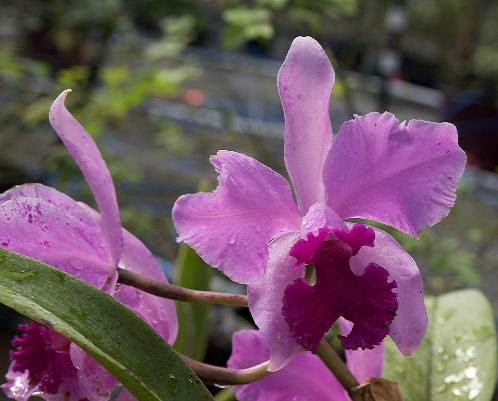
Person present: No